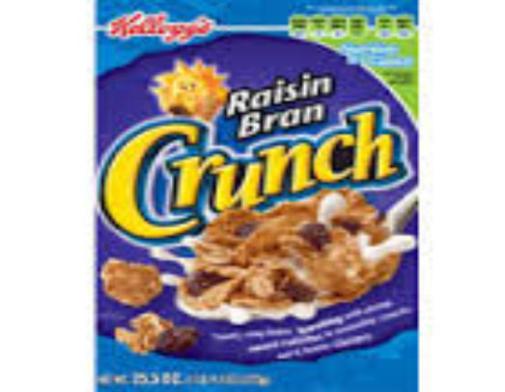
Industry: Food